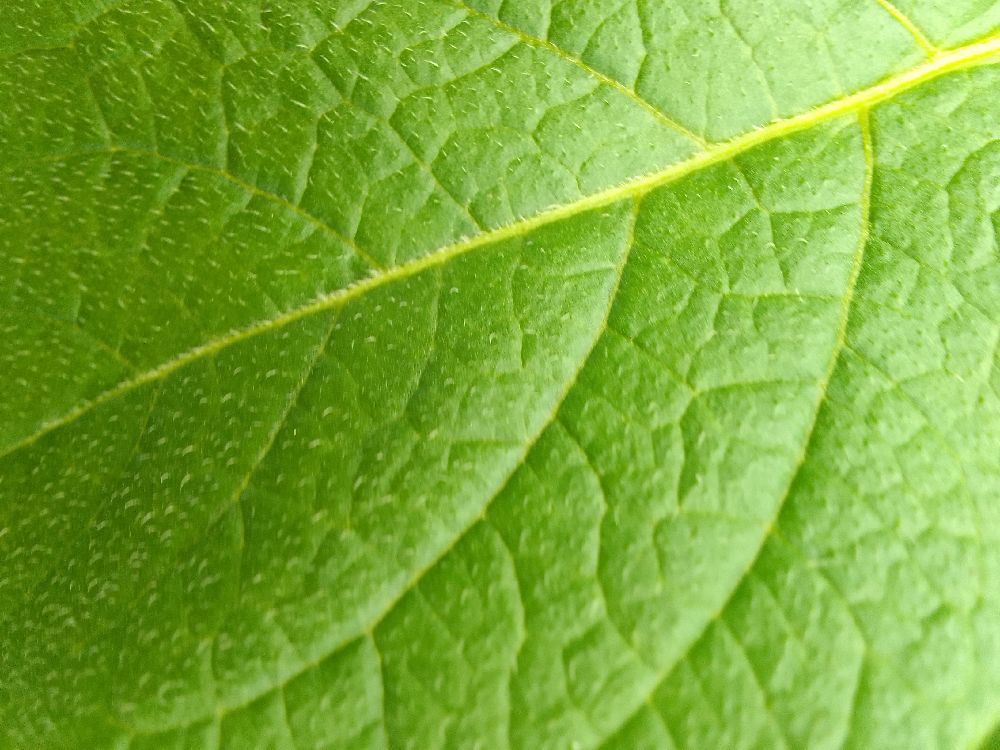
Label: Healthy